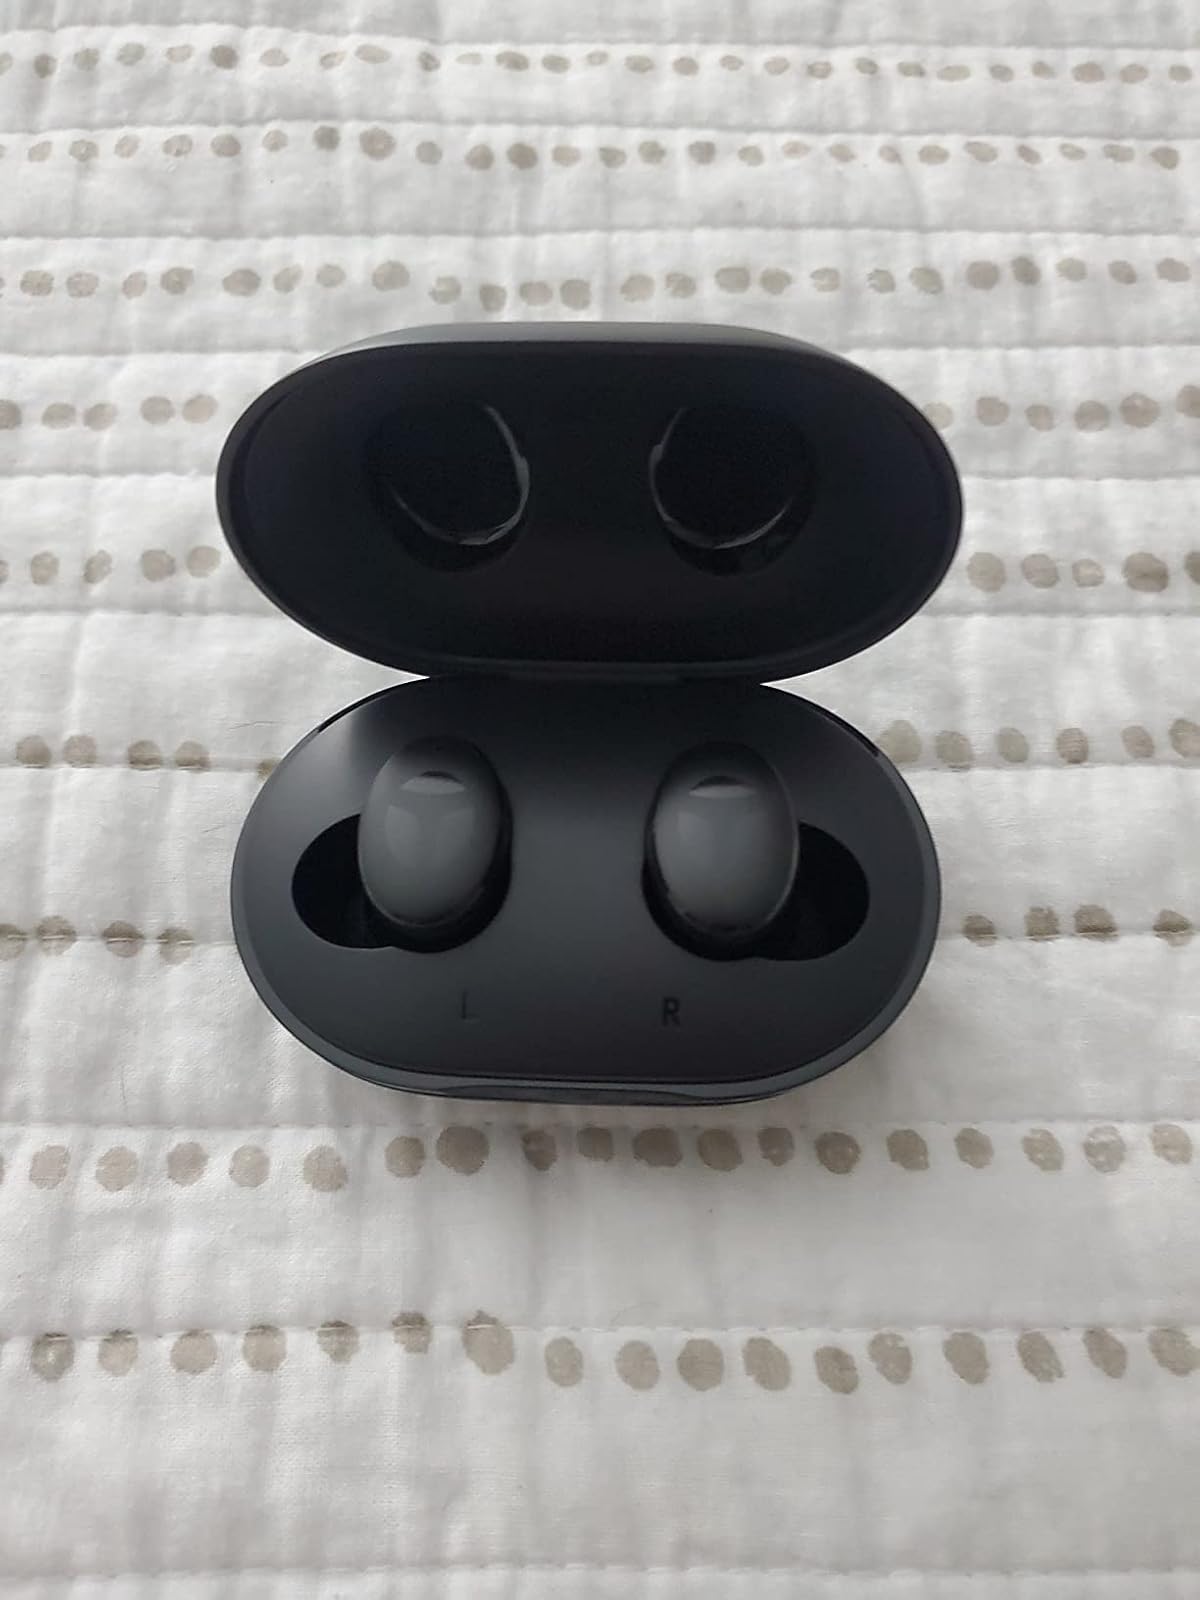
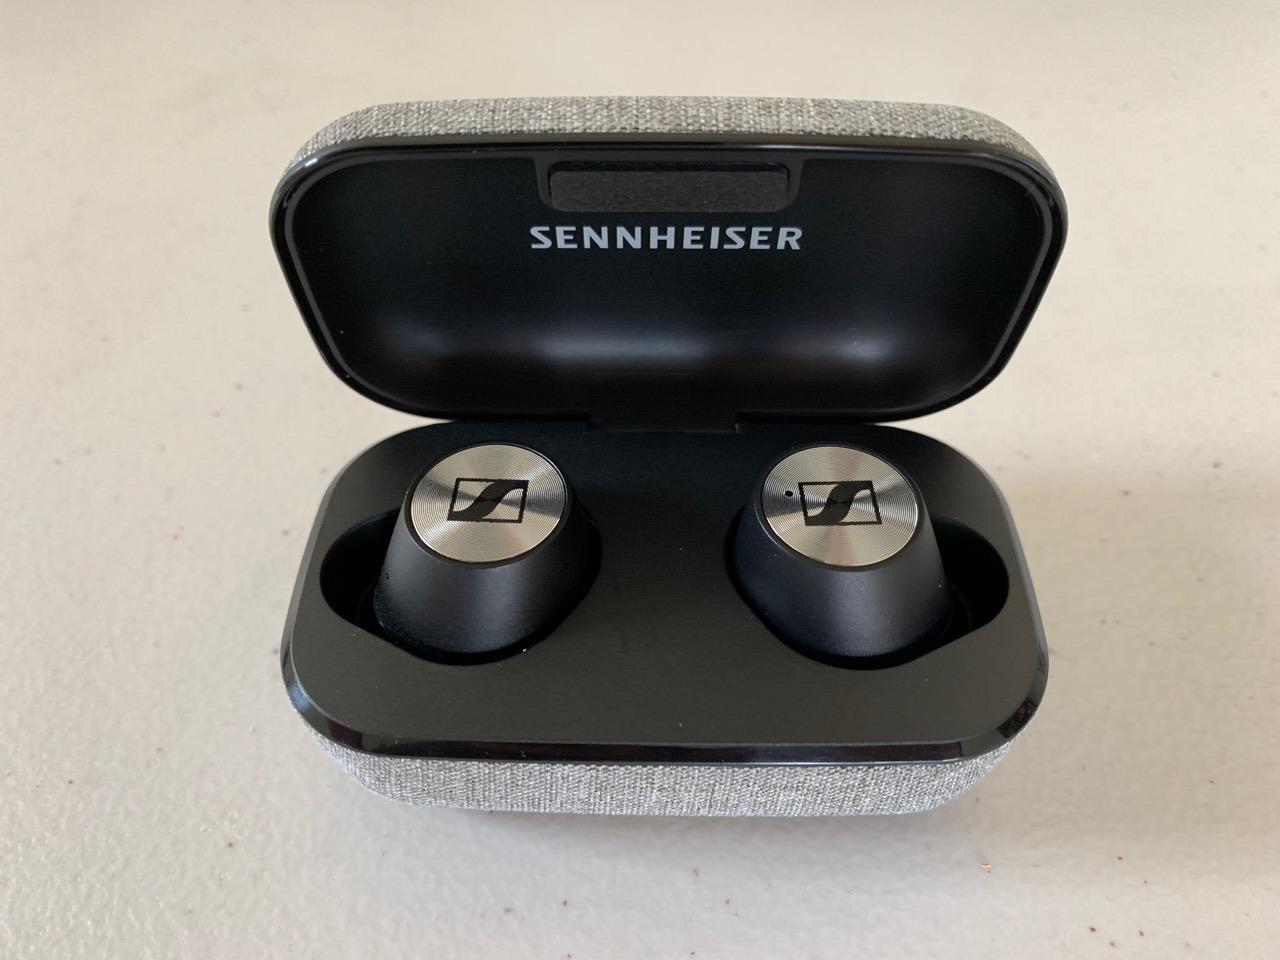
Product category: earbuds
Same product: no